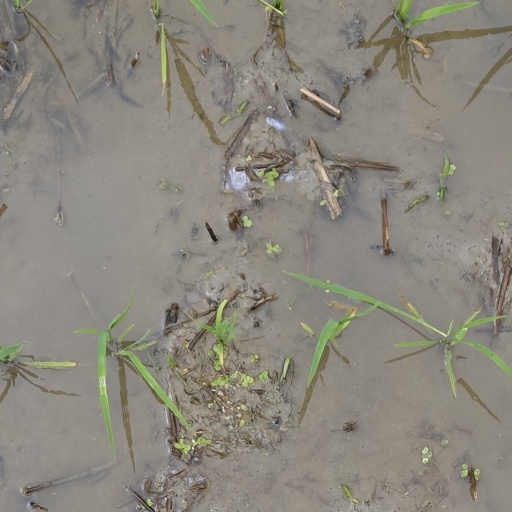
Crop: rice